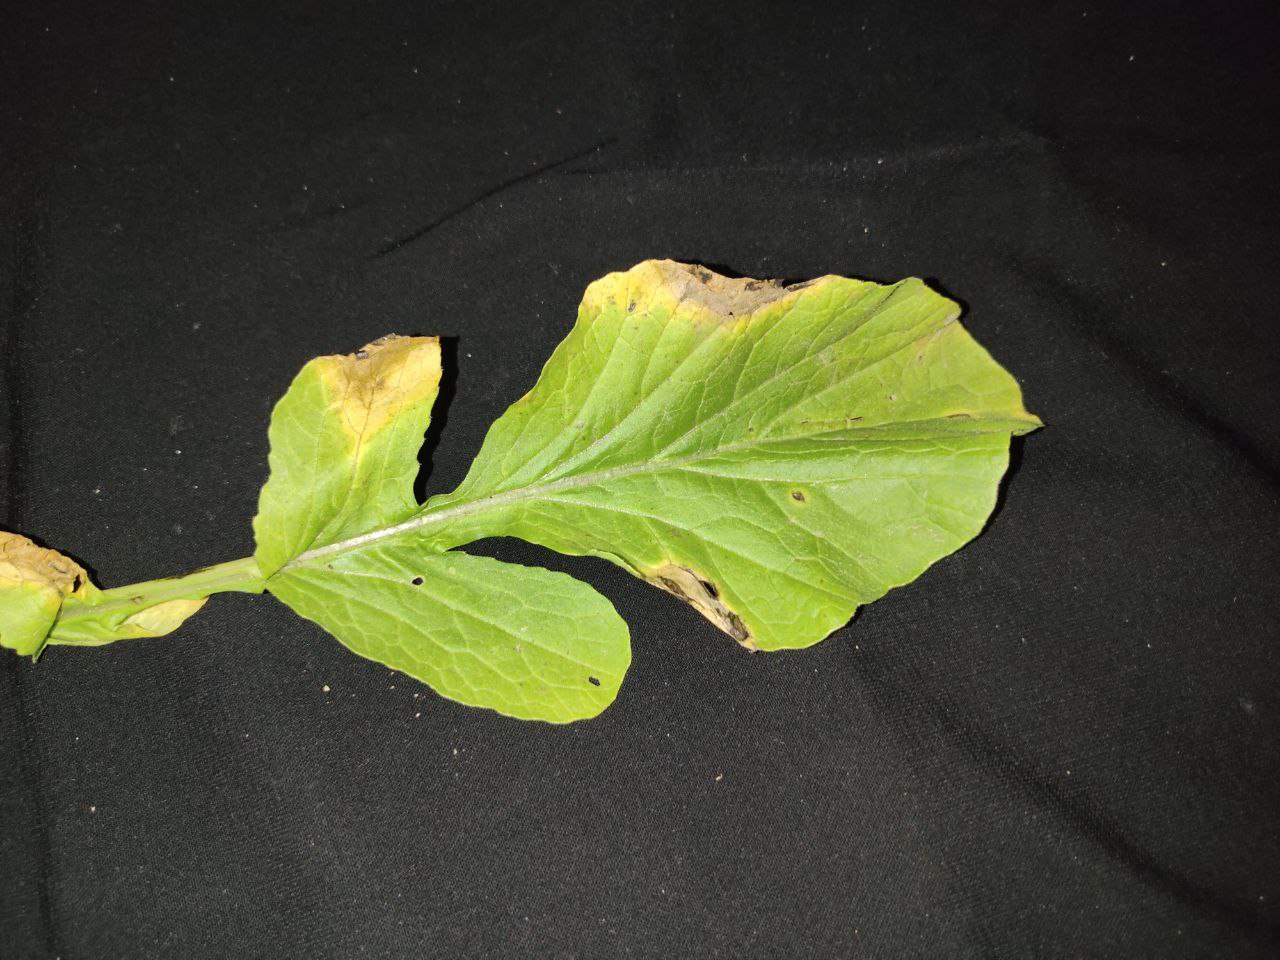
Label: Downey mildew